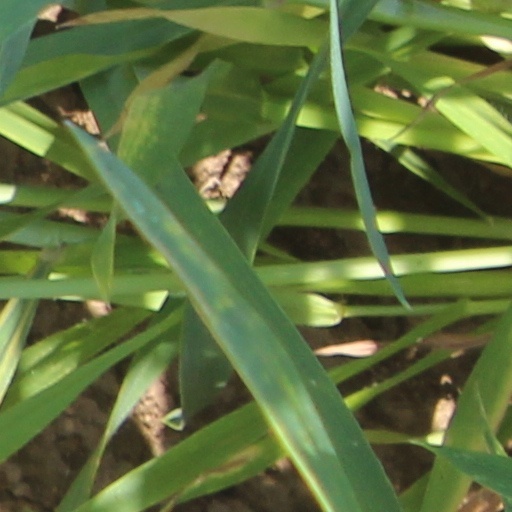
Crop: wheat